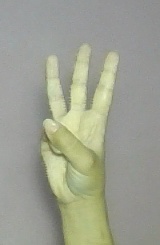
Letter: thaa